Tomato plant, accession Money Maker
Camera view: horizontal (90 deg, fisheye); turntable rotation: 180 degrees
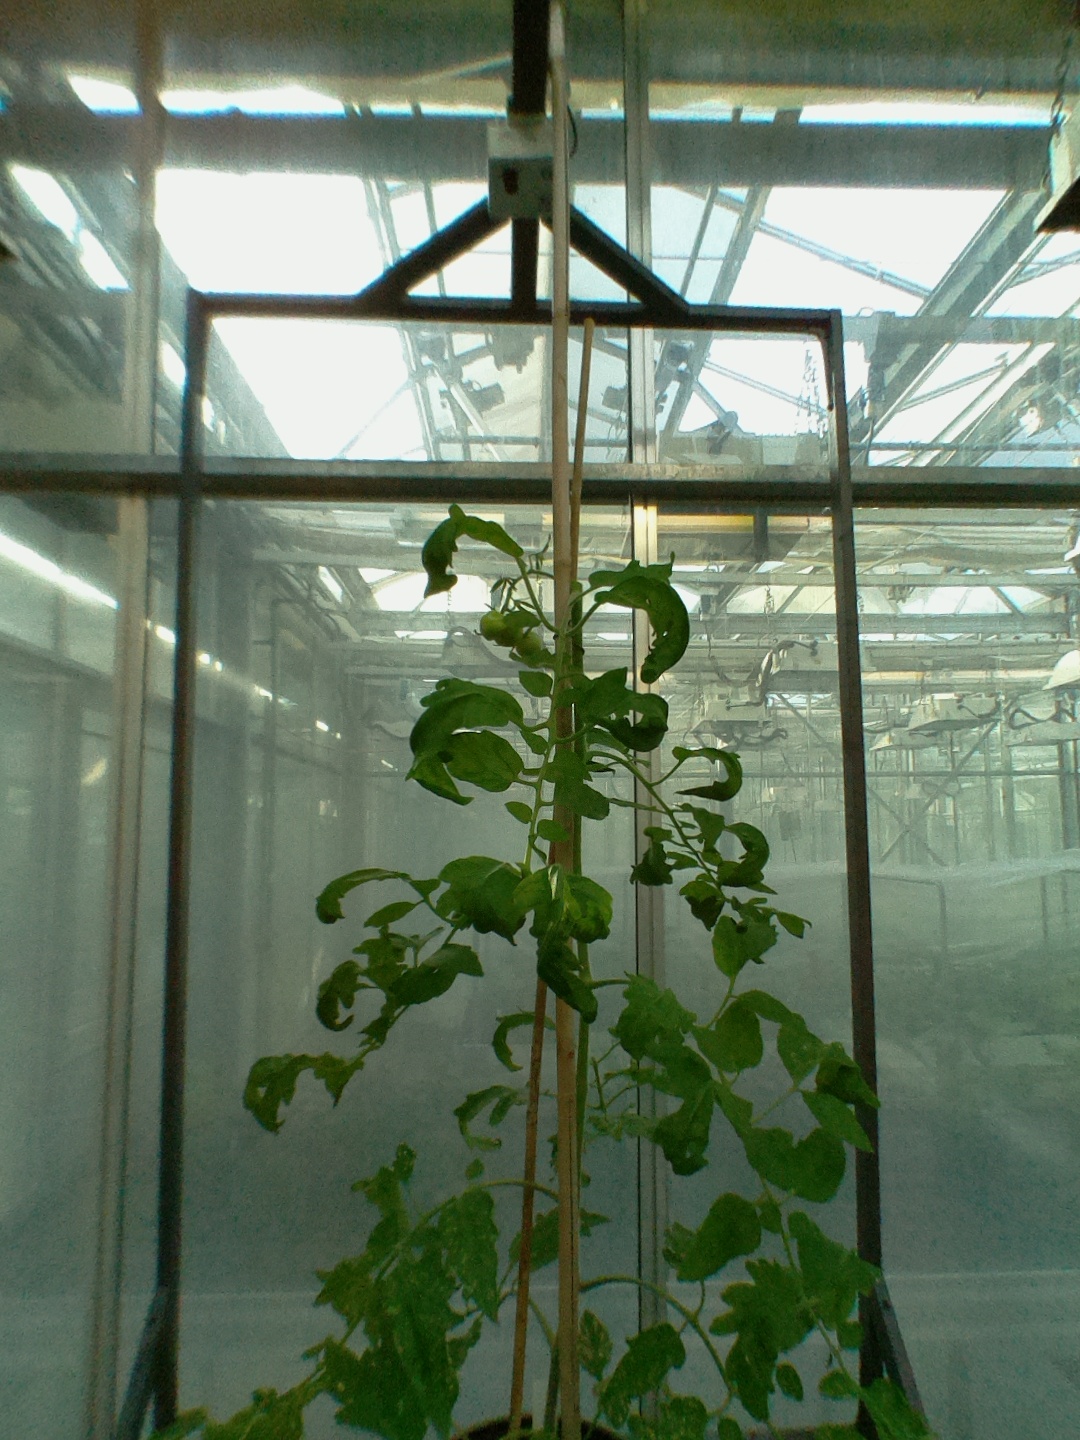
BBCH growth stage 72: 20%-30% of final fruit size